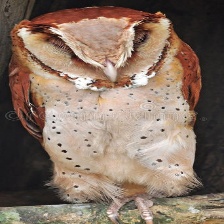
Species: ORIENTAL BAY OWL
Scientific name: PHODILUS BADIUS
ImageNet parent category: great_grey_owl